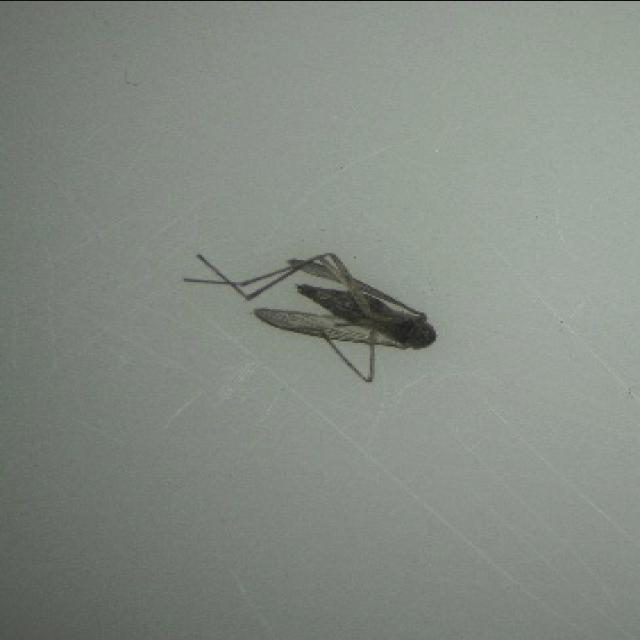
Species: culex_tritaeniorhynchus